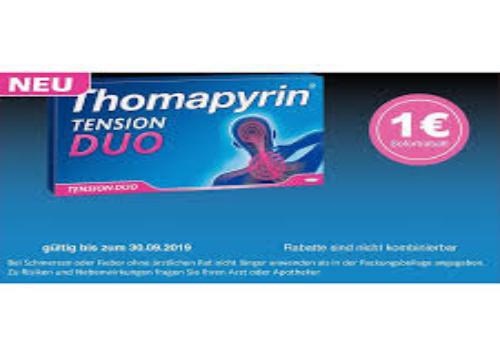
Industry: Medical